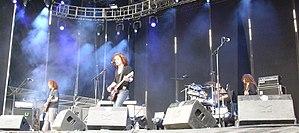
Anathema est un groupe de rock progressif britannique, originaire de Liverpool. Il est formé à la fin des années 1980 par Darren White, les frères Cavanagh, Danny et Vincent, et le bassiste Duncan Patterson.